Nisero Incident

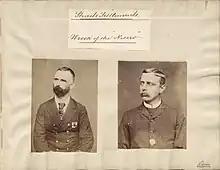
Captain Andrew Kennedy Bickford of the "Pegasus" and William Edward Maxwell, Colonial Secretary of the Straits Settlements, who headed the expedition in 1884 which led to the release of the crew of the "Nisero."

On 9 December Captain Woodhouse told the Raja that he had received no reply to his letter to the Dutch consul and requested to board a nearby Dutch man-of-war to meet Consul Kennedy to try to mediate a settlement. Woodhouse told the Dutch that the Raja wanted a ransom and the promise that the British would not retaliate but the Dutch said this was impossible. Woodhouse said in his account that he then requested to return to his men as promised to the Raja but the Dutch refused to release him. He later joined the British ship the "Pegasus" under Captain Bickford when it arrived to try to rescue the men. Woodhouse returned to England and, together with Second Engineer Alex Kydd who was released due to sickness, were the only two men who got away.